Wilfried Zahibo

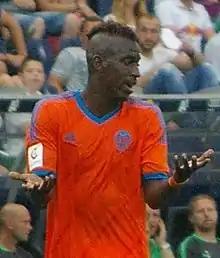
Zahibo playing for Valencia in 2015

Wilfried Aimeric Jocelyn Ziri Zahibo (born 21 August 1993) is a professional footballer who plays as a defensive midfielder who is currently a free agent. Born in France, he played for the Central African Republic national team.